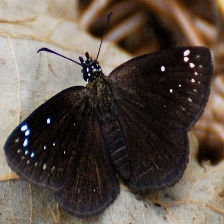
Species: SOOTYWING